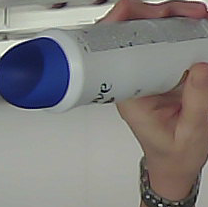
Product: dove_spray